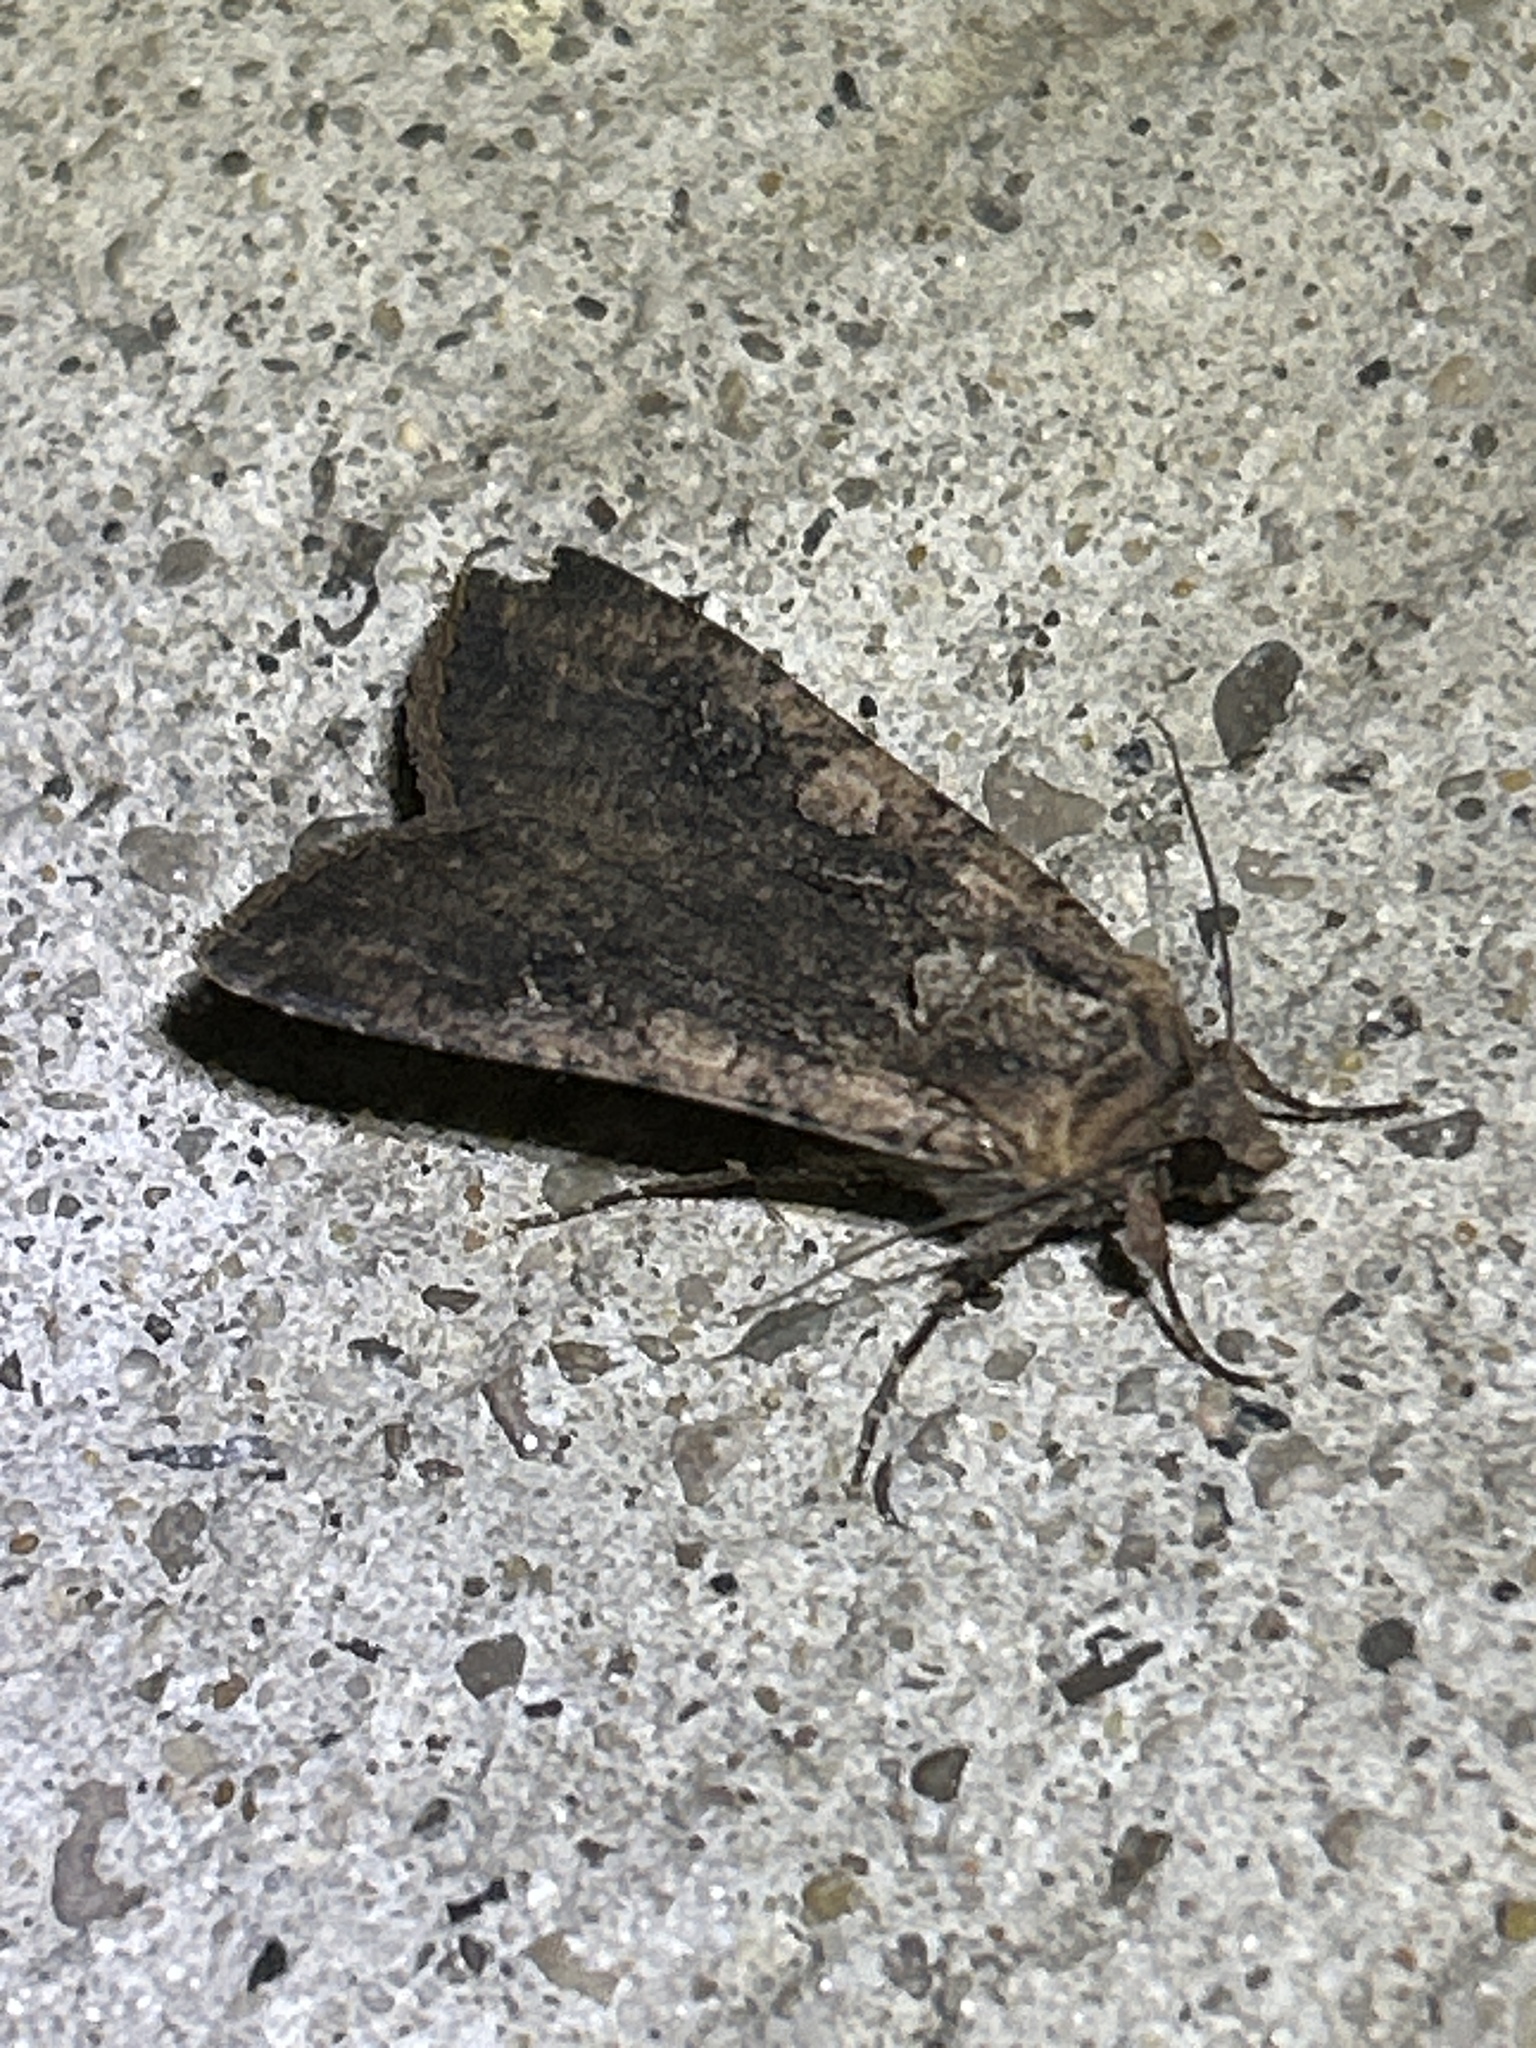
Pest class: cutworms